St Catherine's Church, Dublin (Church of Ireland)

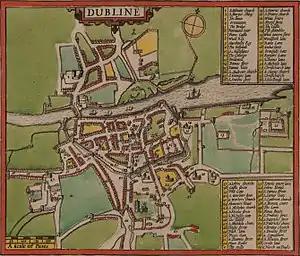
Map (reprinted 1896) showing the layout of Dublin in 1610. St. Catherine's is marked as location number 57 on "S. Thomas Strete" (sic)

The churchyard and cemetery lie to the rear of St. Catherine's. Originally dating to 1552, burials ceased in 1894. The cemetery is now a small public park. There is a plot which was provided by the Protestant Orphan Society for the burial of orphans, in the churchyard. There is a memorial to those who took part in the 1803 Rising, and were hanged, some were hanged on Thomas Street.